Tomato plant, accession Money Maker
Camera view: bottom (45 deg); turntable rotation: 210 degrees
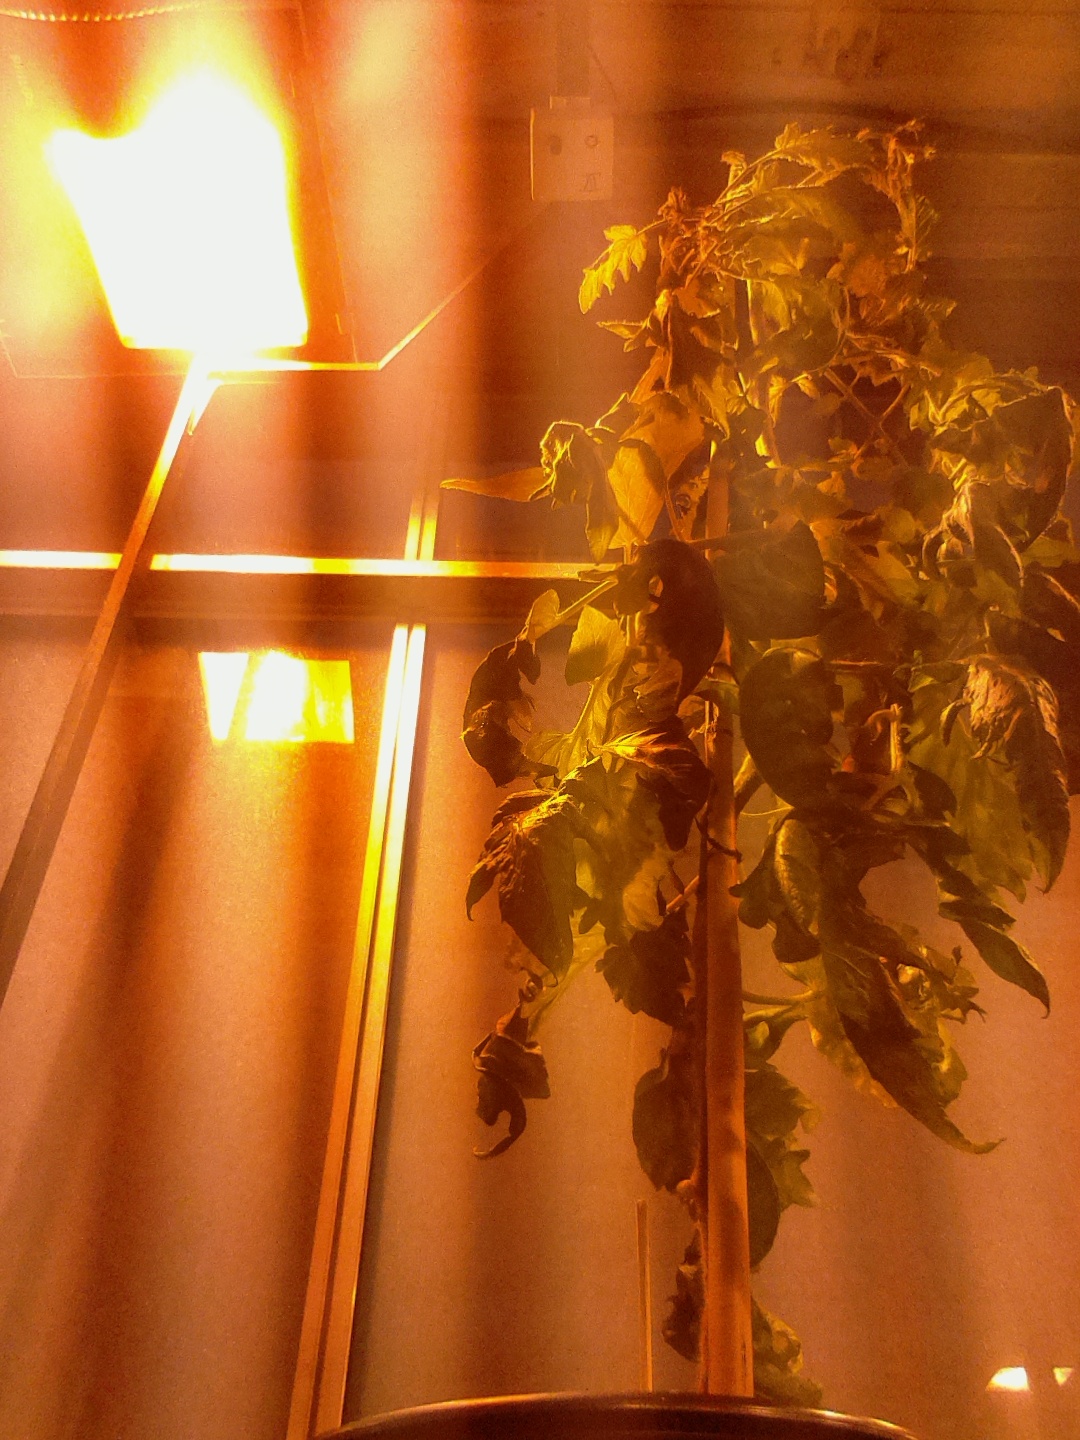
BBCH growth stage 75: 50%-60% of final fruit size